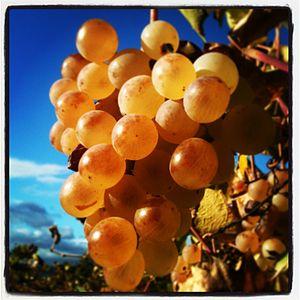
Grappe de muscat d'Alexandrie
La cuisine sicilienne est la cuisine qui se pratique dans l'île de Sicile, en Italie. Bien qu'elle soit principalement fondée sur la cuisine italienne, elle a également subi des influences espagnole, grecque et arabe.